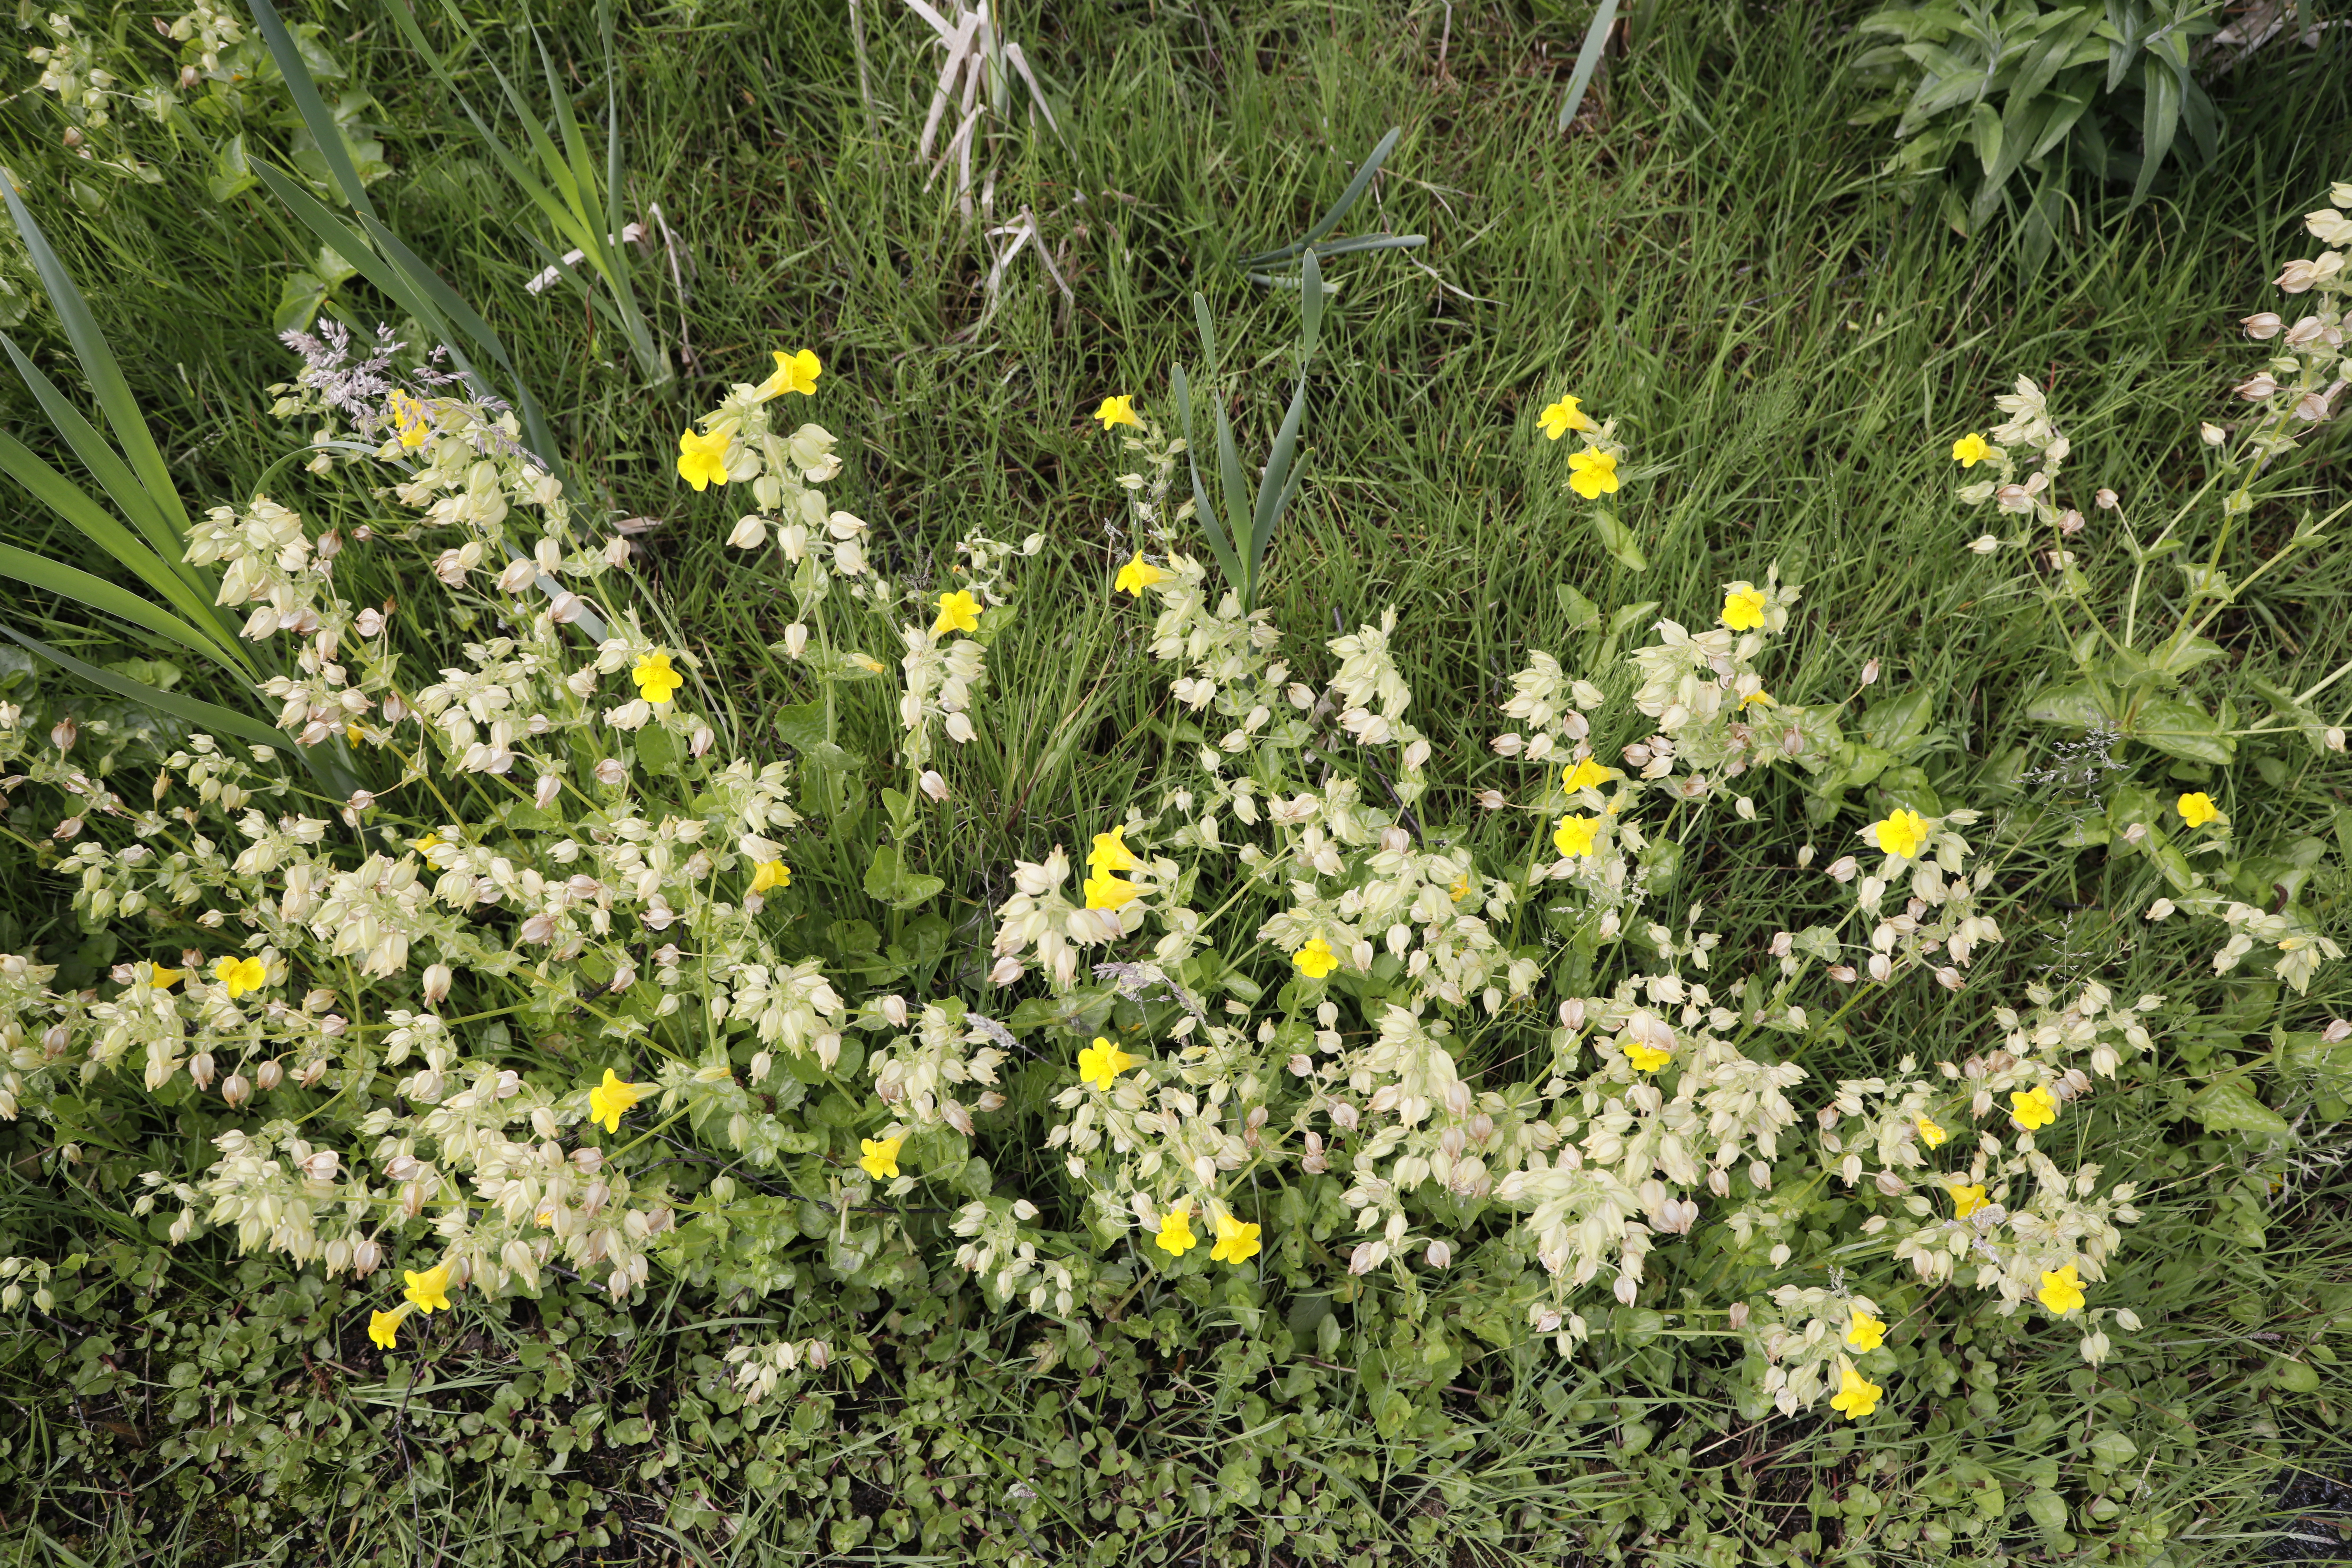
Plant species: Mimulus guttatus